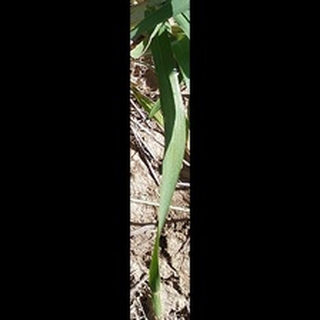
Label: healthy_wheat